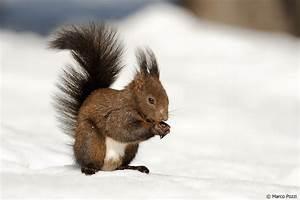
squirrel